ICN Business School

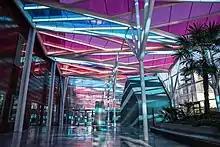
Nancy ARTEM Campus

ICN research focuses on important and challenging issues facing business and society, advances management practice, and forms the basis for effective engagement with professionals.